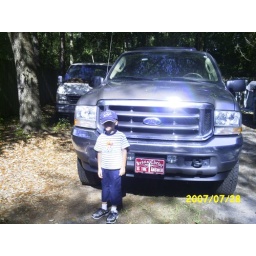
Ila showing how cool he is standing by Papa's truck